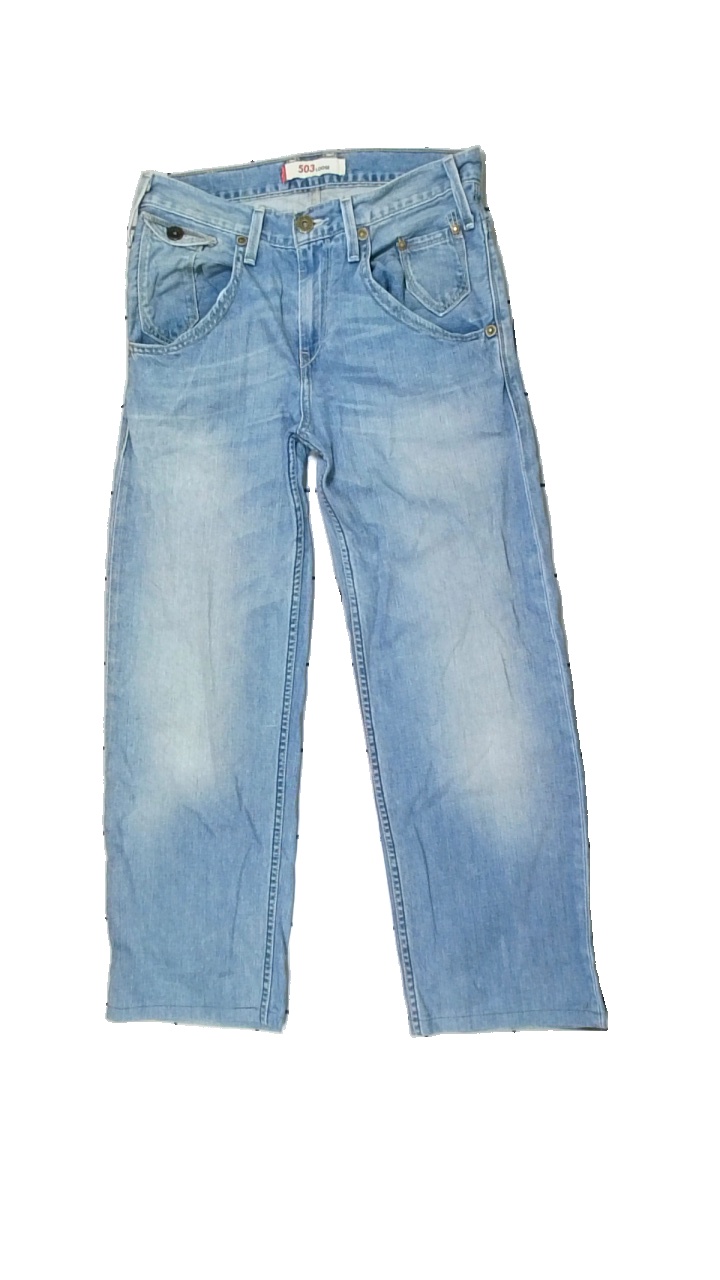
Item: Jeans (Ladies)
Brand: Levi's
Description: blå jeans
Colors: Blue
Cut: Regular
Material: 100% cotton
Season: All
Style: Denim
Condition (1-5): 5
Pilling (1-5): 5
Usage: Reuse
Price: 100-150